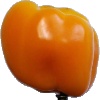
Label: Pepper Yellow 1